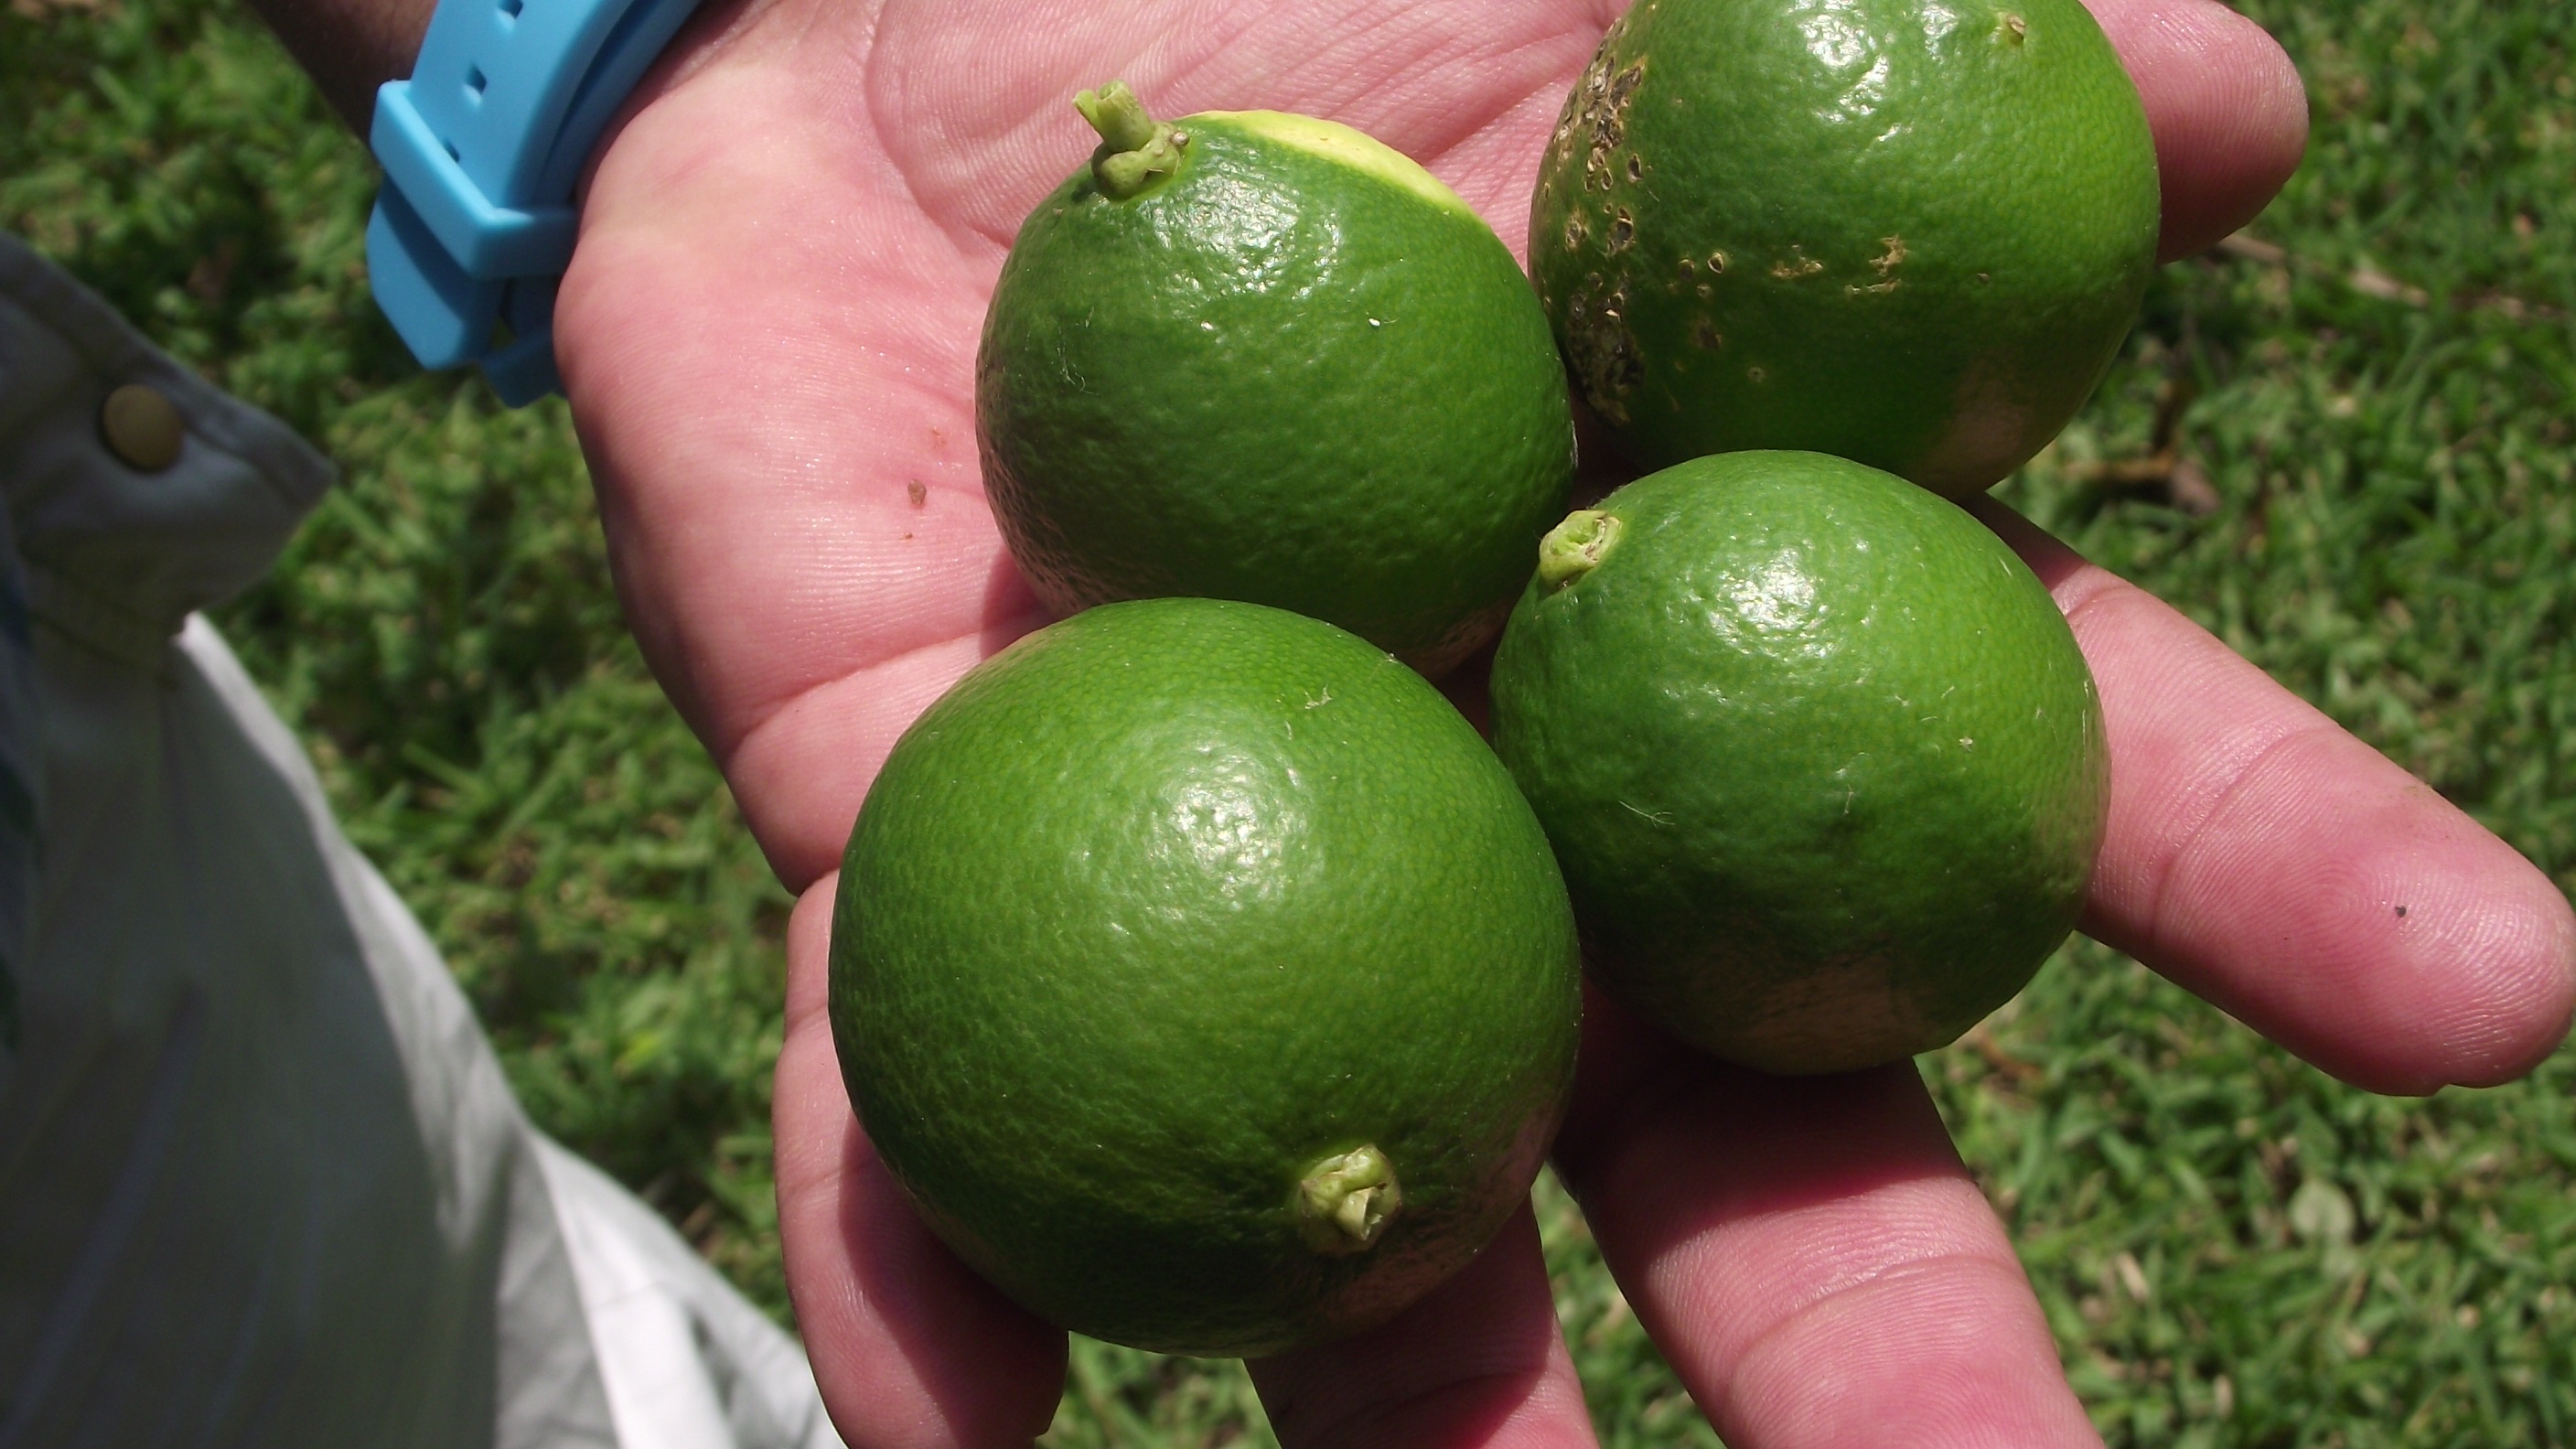
plant, fruit, ripe, food, green, ingredient, produce, natural, fresh, agriculture, juicy, healthy, delicious, health, lemon, lime, nutrition, tasty, vegetarian, raw, diet, organic, citrus, nutritious, flowering plant, land plant, key lime